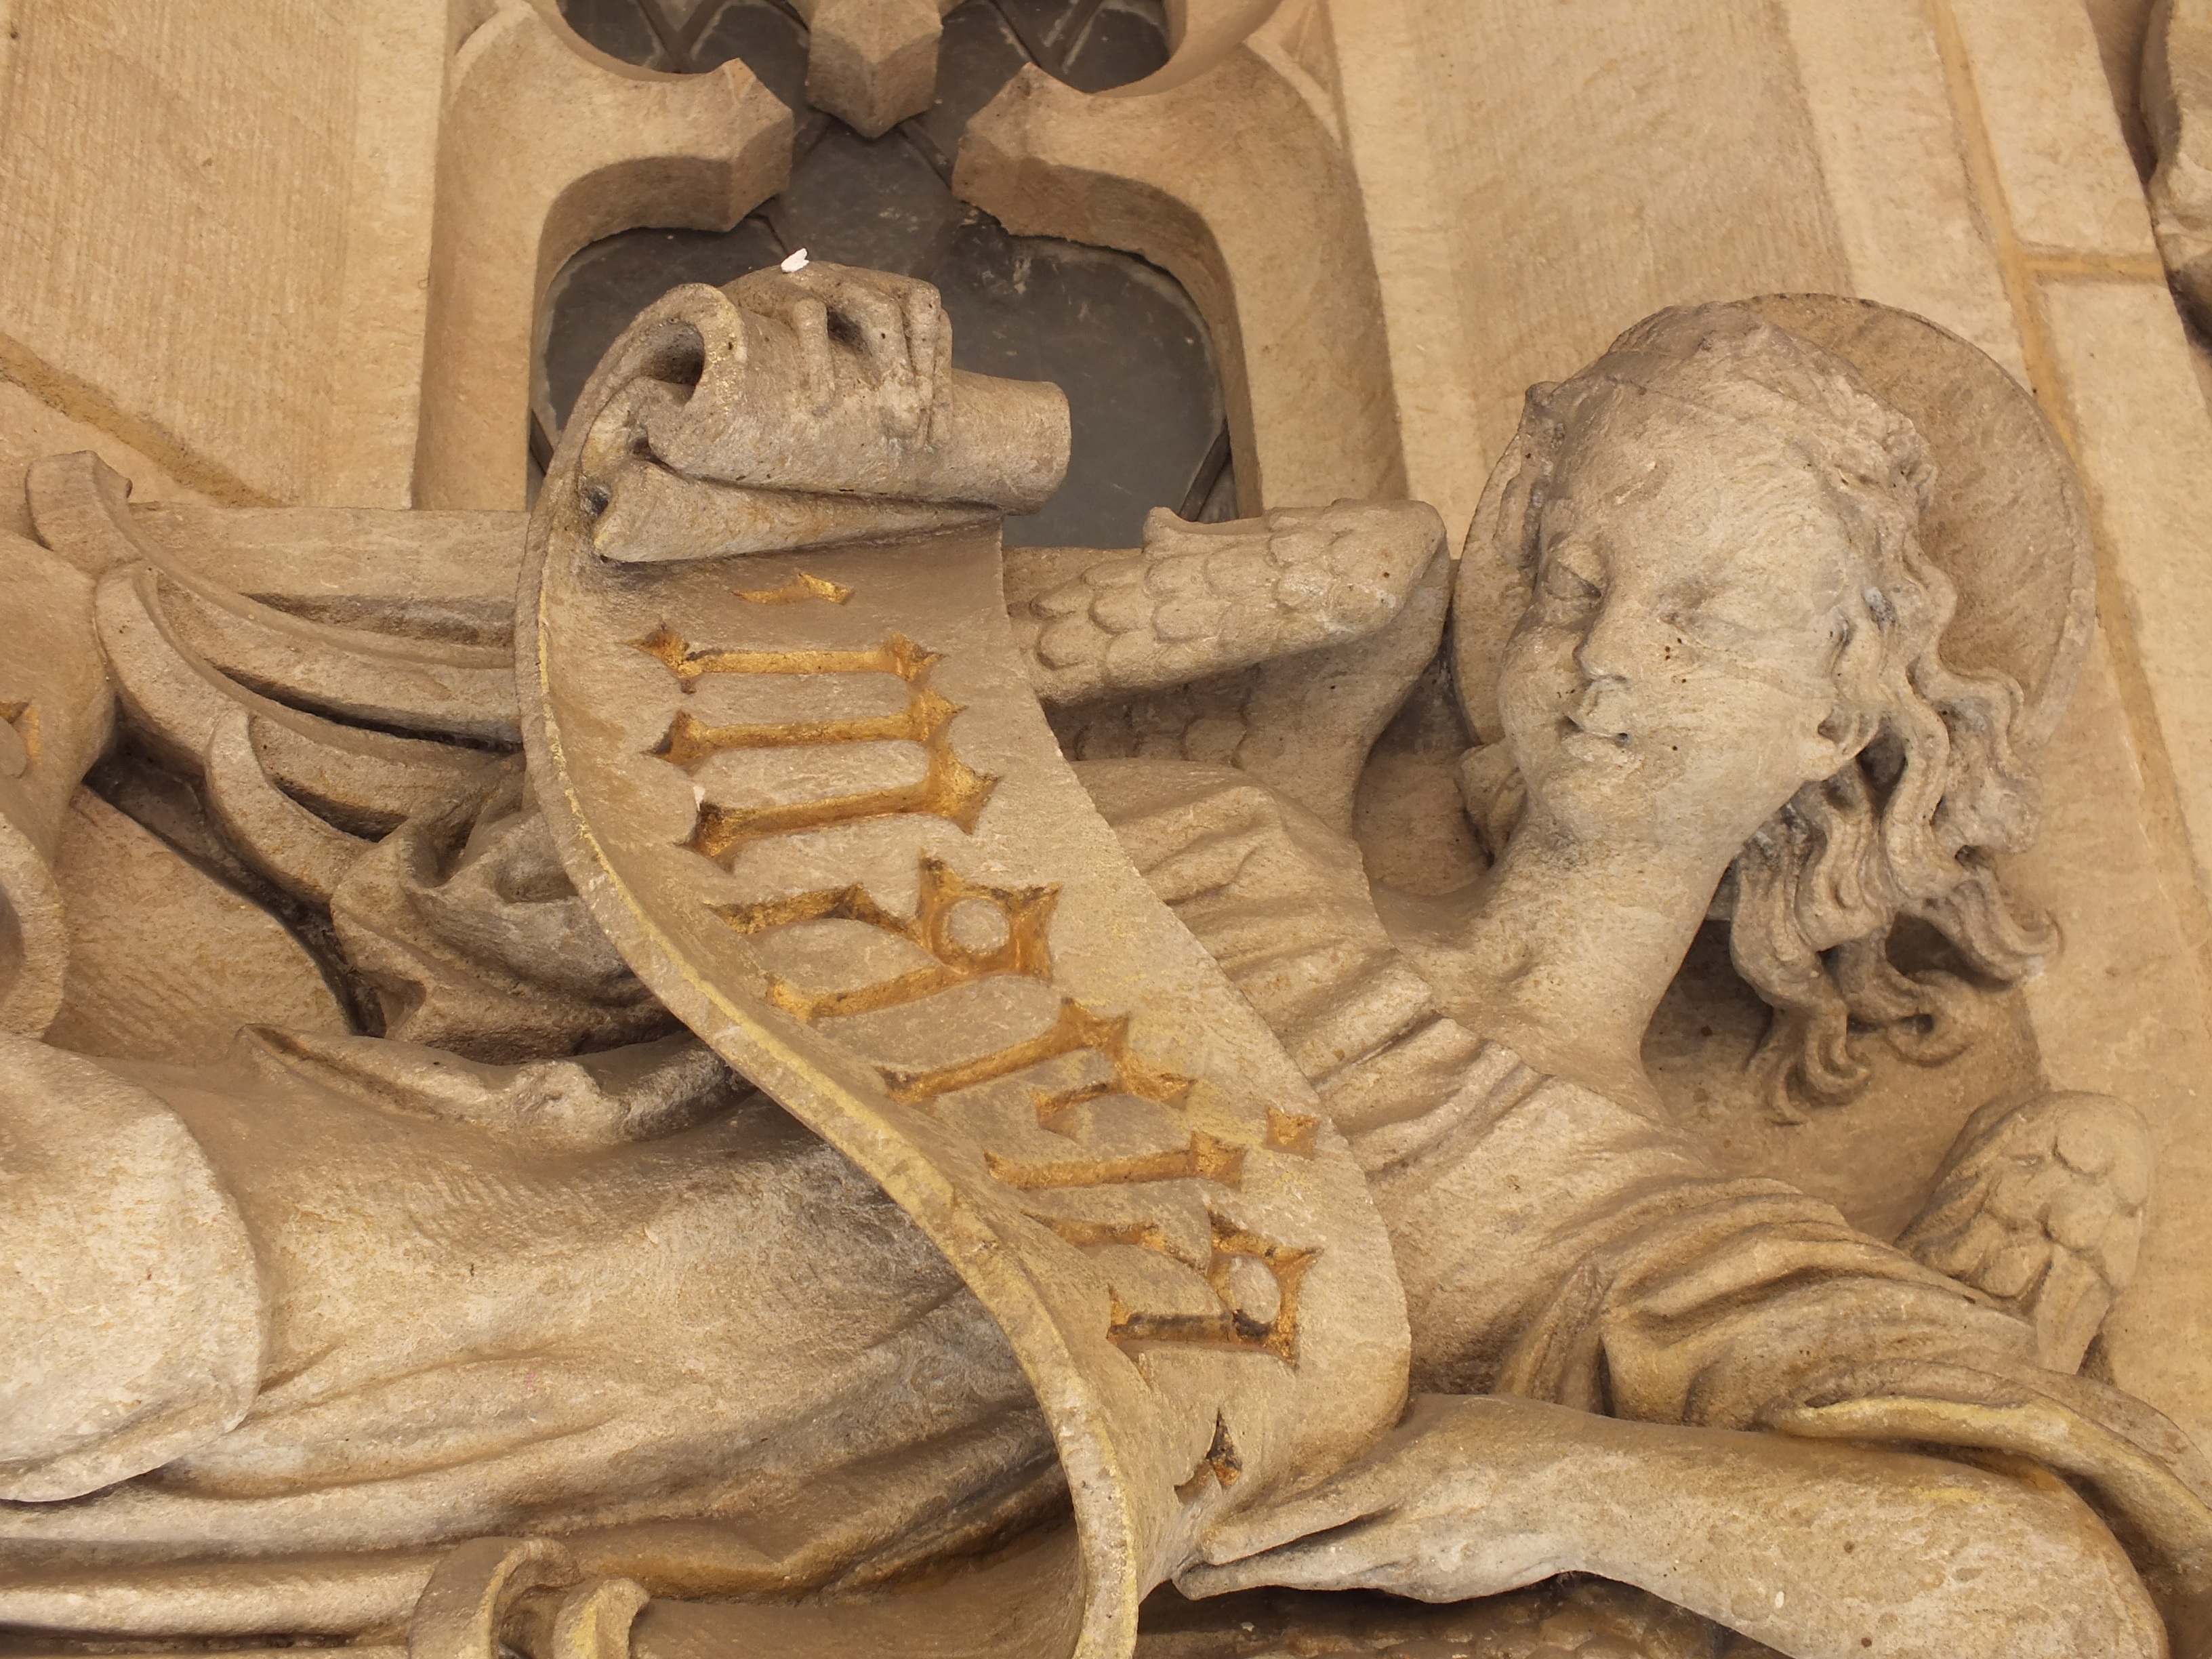
sand, architecture, wood, monument, statue, religion, church, lion, sculpture, angel, art, figure, temple, history, christianity, carving, character, relief, mythology, the middle ages, stone carving, ancient history